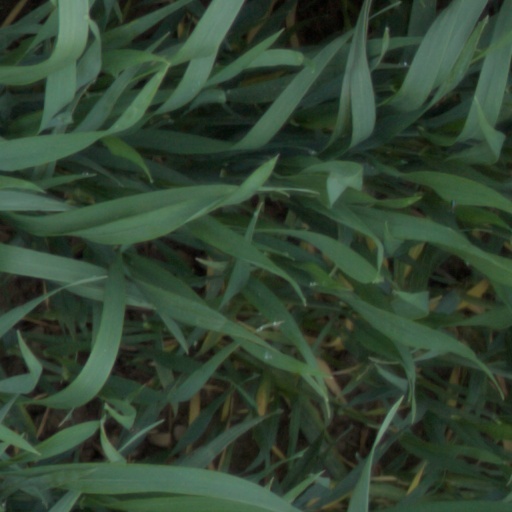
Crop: wheat